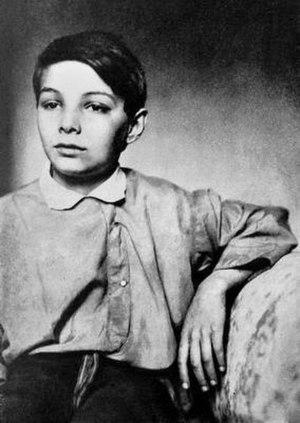
Julian Scriabine, né le 12 février 1908 et décédé le 22 juin 1919, était le fils du compositeur et pianiste russe Alexandre Scriabine et de Tatiana de Schloezer. Julian Scriabine était lui-même compositeur et pianiste. Considéré comme un prodige, Julian composa quelques préludes - dont deux ont été publiés dans Сборник - et montra de grandes promesses. Ses œuvres, rares, rappellent le style tardif de son père, qui fut son professeur de piano.